East Bengal

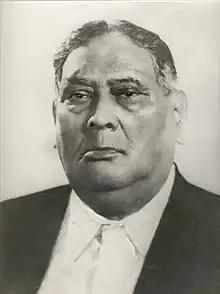
A. K. Fazlul Huq

The conservative Muslim League leader Nurul Amin succeeded Nazimuddin as chief minister. According to some sources, Amin had strained relations with the federal government, including Prime Minister Liaquat Ali Khan and Governor General Khawaja Nazimuddin. Historians have noted that Amin's government was not strong enough to administer the provincial state; it was completely under the control of the central government of Nazimuddin. His government did not enjoy enough power and lacked vision, imagination, and initiatives.